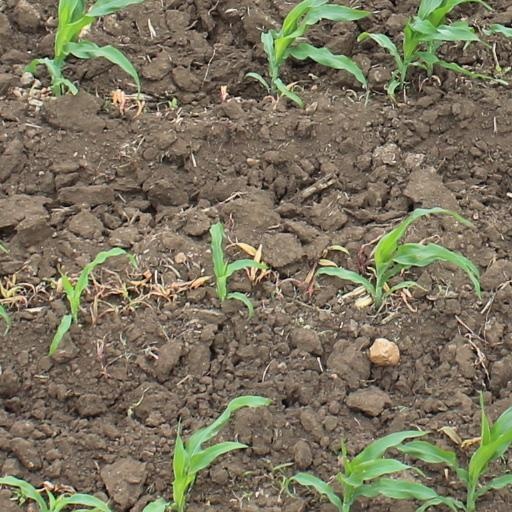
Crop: maize; corn